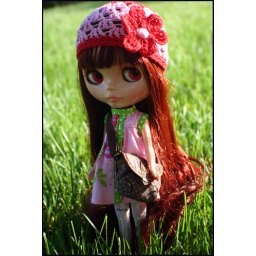
Hat by Simply Kir; dress by Dollsville, bag from blythism.net.